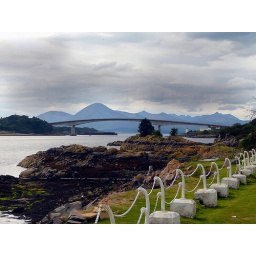
Speed bonny boat, like a bird on the wing, over the bridge to Skye. Not quite the same :-)